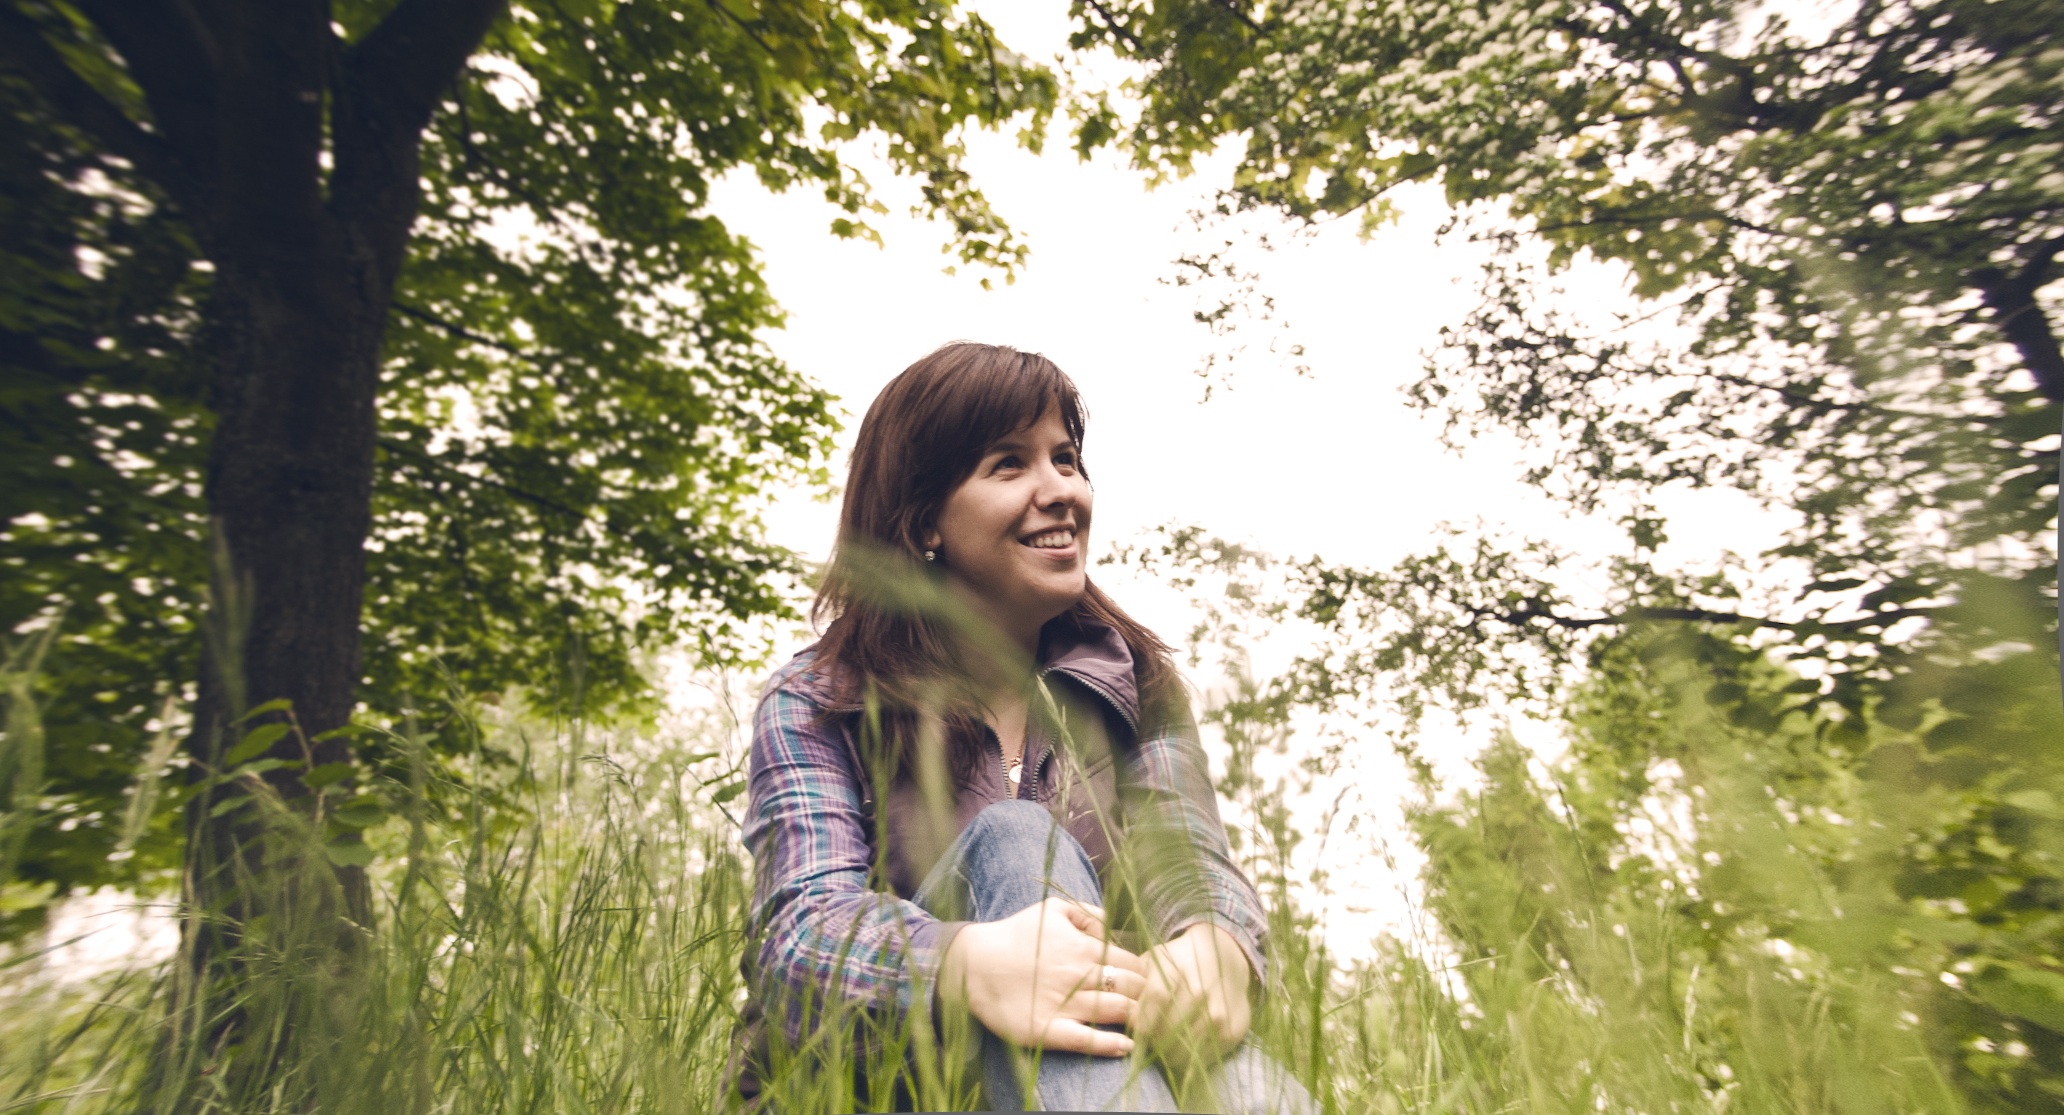
tree, forest, photography, meadow, flower, spring, photograph, woodland, interaction, photo shoot, portrait photography